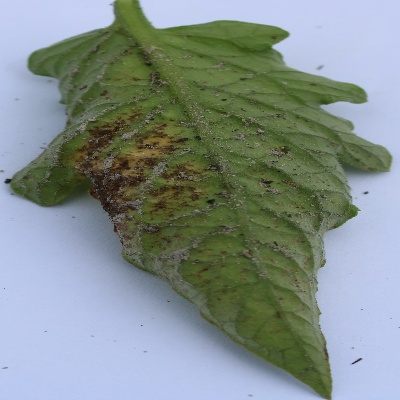
Crop: Tomato
Condition: septoria leaf spot